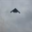
Label: airplane